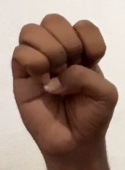
ASL sign: E